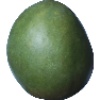
Label: mango